Hussein Bicar

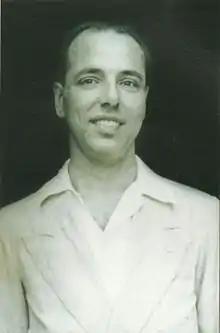
Hussein Bicar

Hussein Amin Bicar (2 January 1913 in Alexandria – 16 November 2002) was one of Egypt's most prominent artists of the 20th century. After graduating from the Cairo's School of Fine Arts in 1934, he spent more than 60 years of his life teaching art at schools and universities and then through the press. Bicar is credited for initiating a style of journalistic art that elevated illustrating for newspapers to a level close to that of the fine art and is known for his simple and clear style reflecting the influence of Pharaonic art with its harmony, serenity and mysticism.